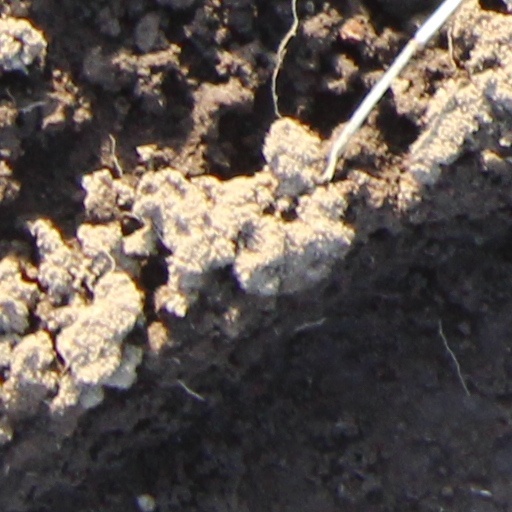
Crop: wheat